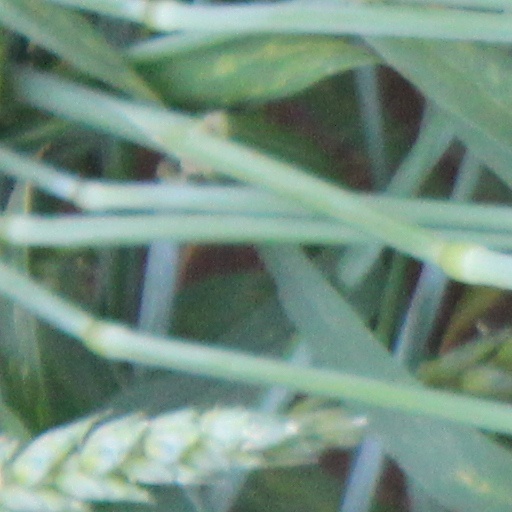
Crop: wheat